William Henry Williams (rugby union)

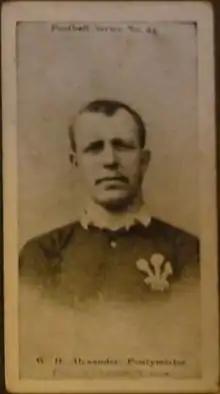
Williams in Welsh jersey

:For other Sportsmen named William Williams see William Williams